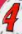
Number: 4